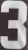
Number: 3